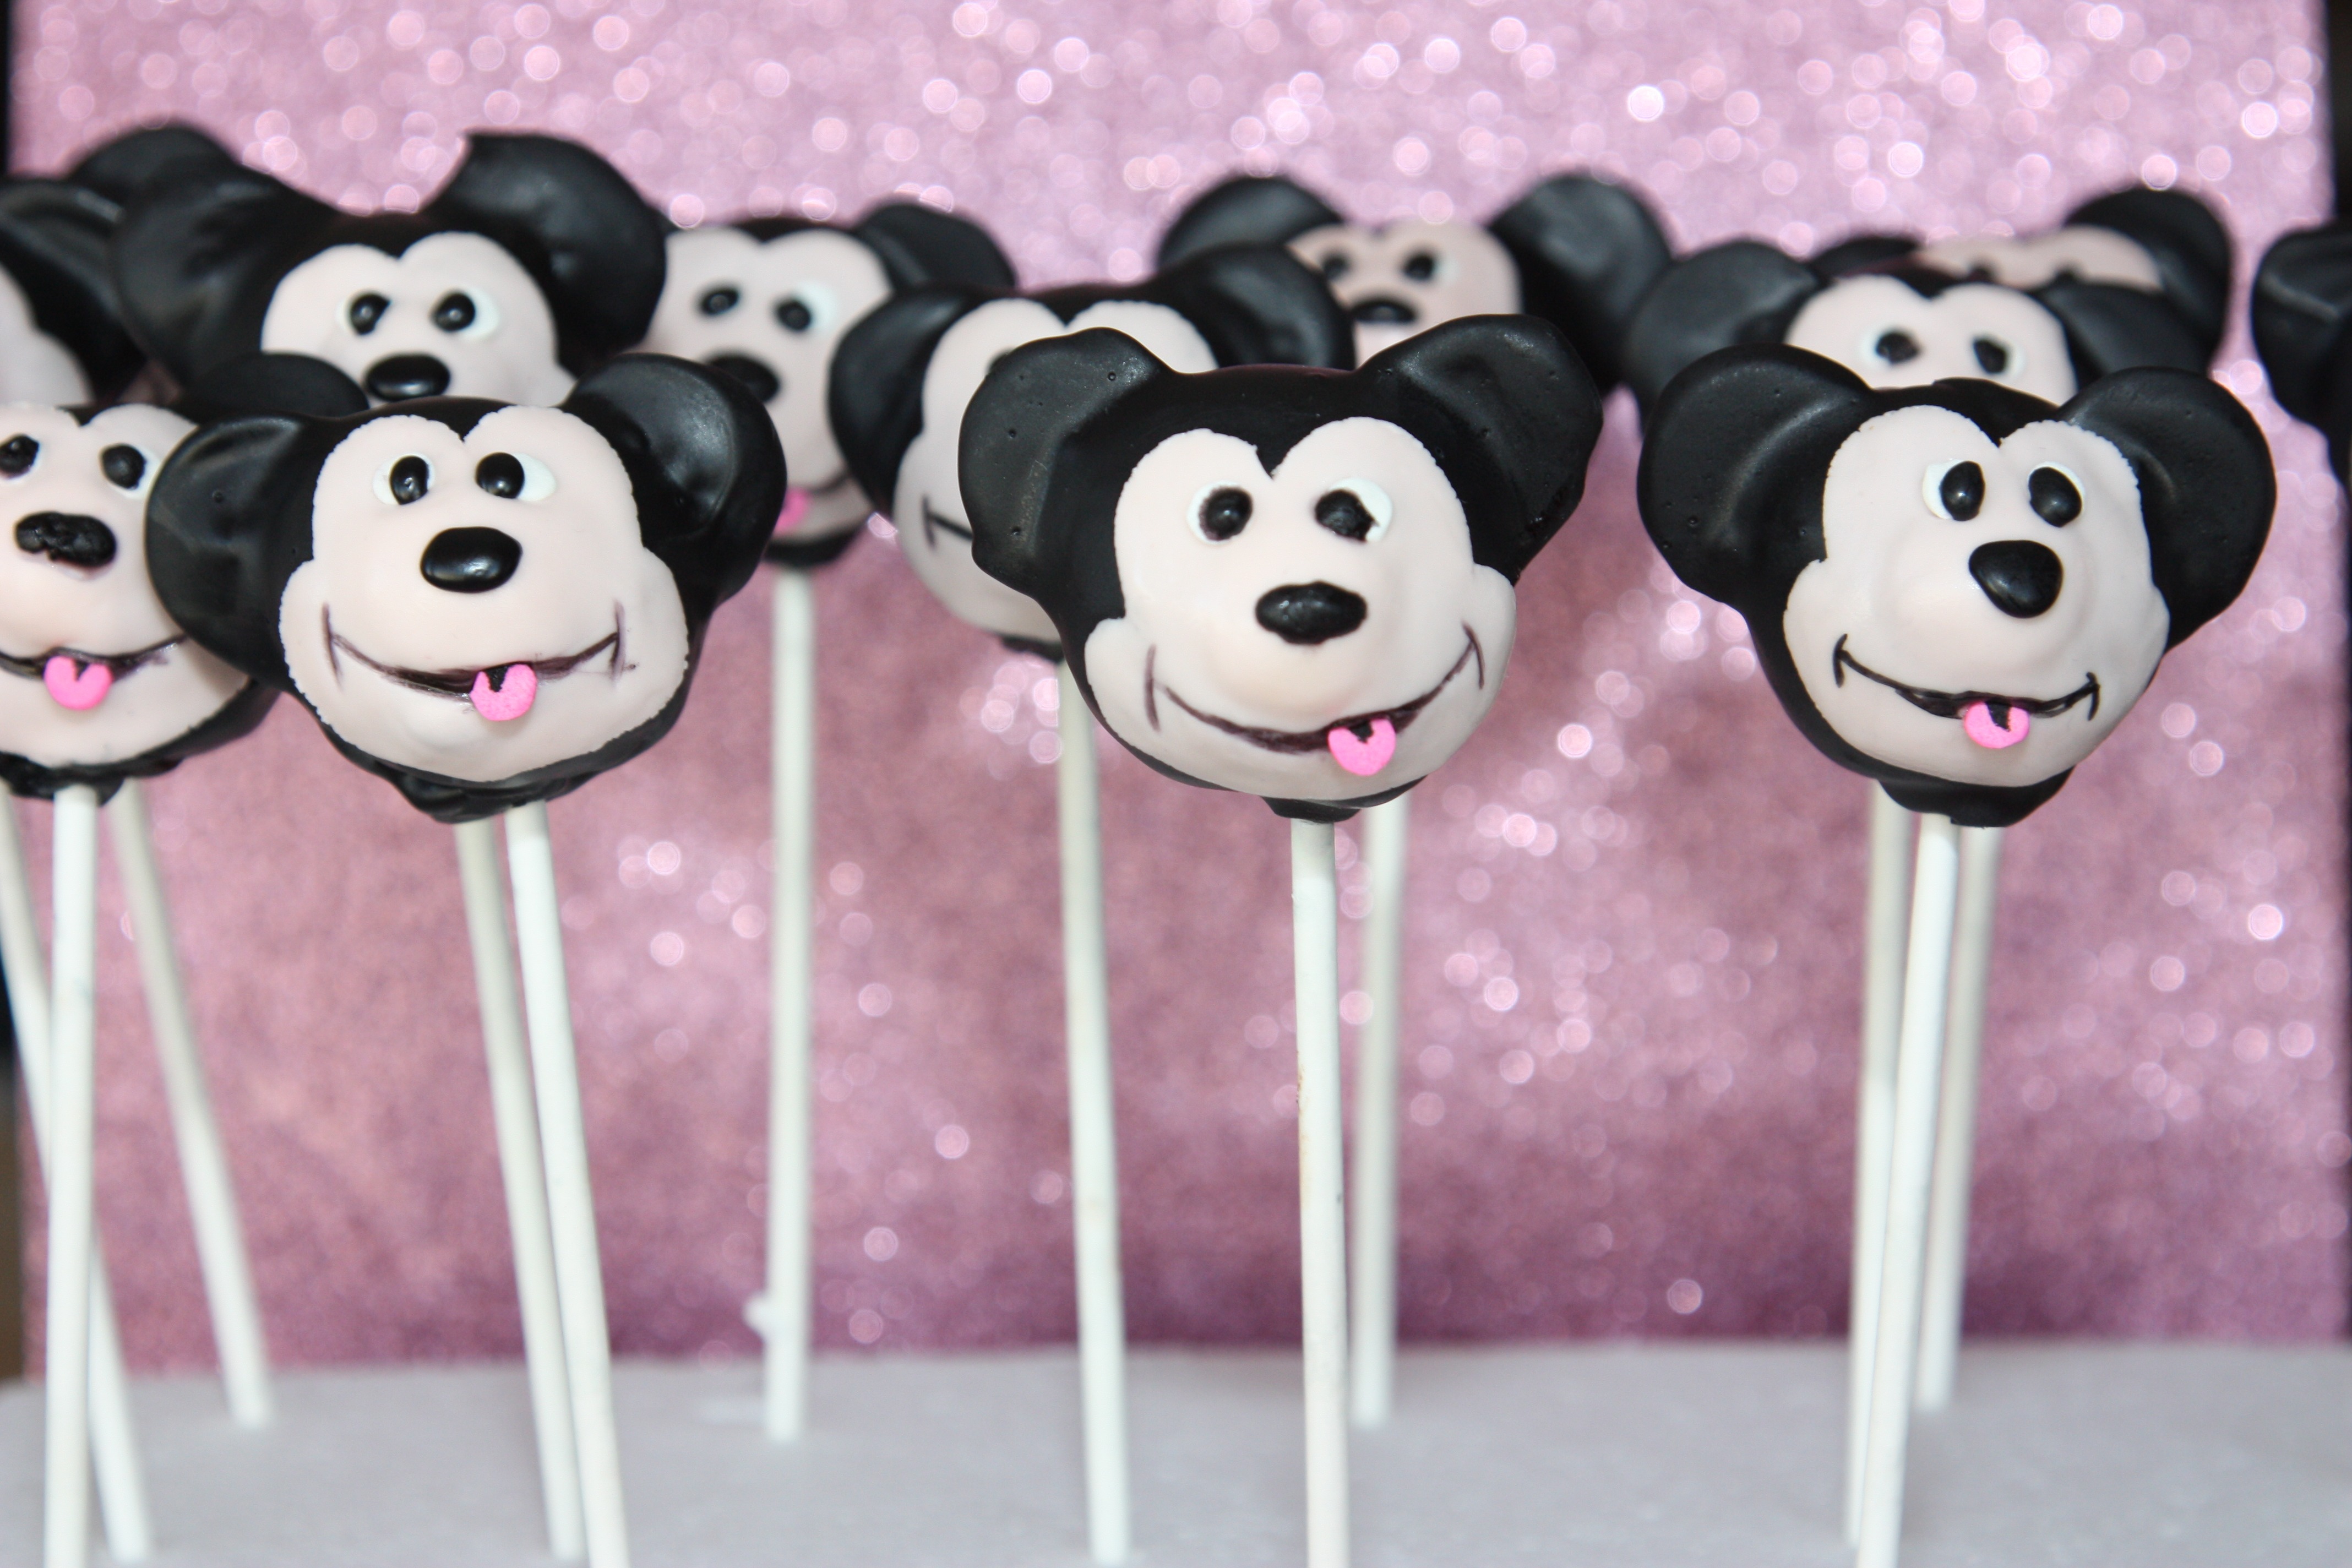
celebration, food, pink, cupcake, dessert, cake, face, fun, treats, sweets, icing, decorated, edible, sticks, confectionery, cake pops, micky mouse